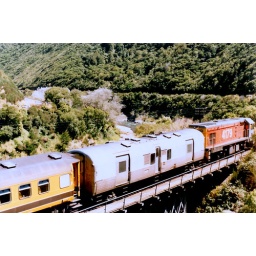
Note the road on the other side of the river. The roadway 'hangs' out over the river for several kilometers